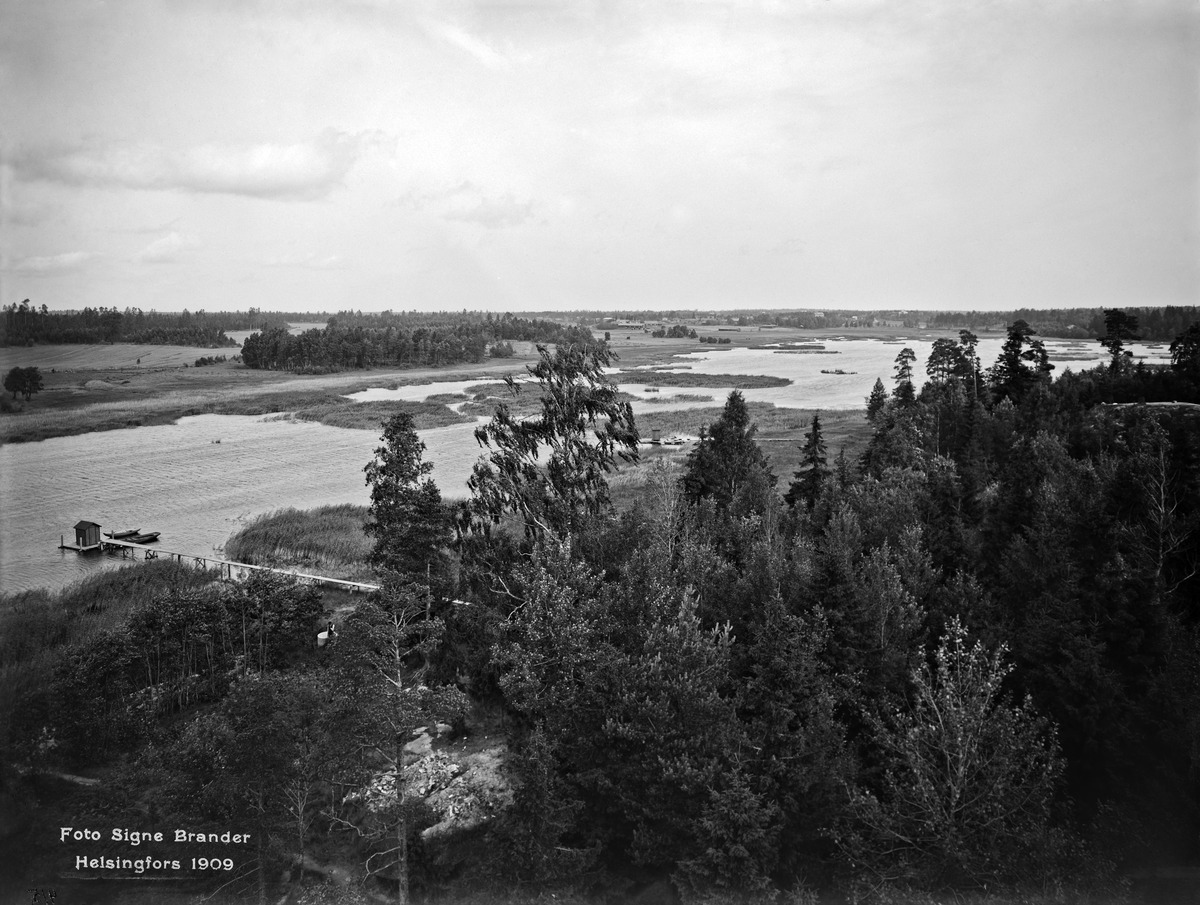
Meilahti ja Pikku Huopalahti
sisällön kuvaus: Meilahti ja Pikku Huopalahti. mustavalkoinen
Kuvaaja: Brander, Signe, valokuvaaja
Ajankohta: kuvausaika 1909
Paikka: Suomi, Uusimaa, Helsinki, Munkkiniemi Helsinki, Vanha Munkkiniemi Helsinki, Pikku Huopalahti
Aiheet: ranta-alueet, laiturit, rakentamattomat alueet, lahdet